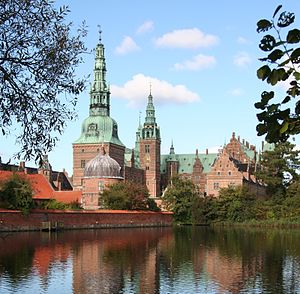
Hillerød
Hillerød er en by med 33.391 indbyggere, beliggende centralt i Nordsjælland. Den er administrativt hovedsæde for Region Hovedstaden og tredjestørste by i denne del af Sjælland efter København, og Helsingør.